William Morris's influence on Tolkien

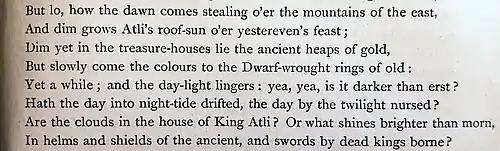
Tolkien was familiar with William Morris's 1876 book-length poem "The Story of Sigurd the Volsung and the Fall of the Niblungs". It told (in this extract from page 389) of Dwarf-Rings and swords carried by dead kings.

Tolkien was influenced directly or indirectly by Germanic heroic legend, especially its Norse and Old English forms. During his education at King Edward's School in Birmingham, he read and translated from the Old Norse in his free time. One of his first Norse purchases was the "Völsunga saga". While a student, Tolkien read the only available English prose translation, Morris and Eiríkur Magnússon's 1870 "Völsunga Saga: the story of the Volsungs & Niblungs, with certain songs from the Elder Edda". The Old Norse "Völsunga saga" and the Middle High German "Nibelungenlied" were coeval texts made with the use of the same ancient sources. Both of them provided some of the basis for Richard Wagner's opera series, "Der Ring des Nibelungen", featuring in particular a magical but cursed golden ring and a broken sword reforged. In the "Völsunga saga", these items are respectively Andvaranaut and Gram, and they correspond broadly to the One Ring and the sword Narsil (reforged as Andúril). In addition, the "Völsunga saga" contains various names used in Tolkien's legendarium. Among Tolkien's academic works, "The Legend of Sigurd and Gudrún" discusses the "Völsunga saga" in relation to the myth of Sigurd and Gudrún.